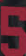
Number: 5